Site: brandenburg
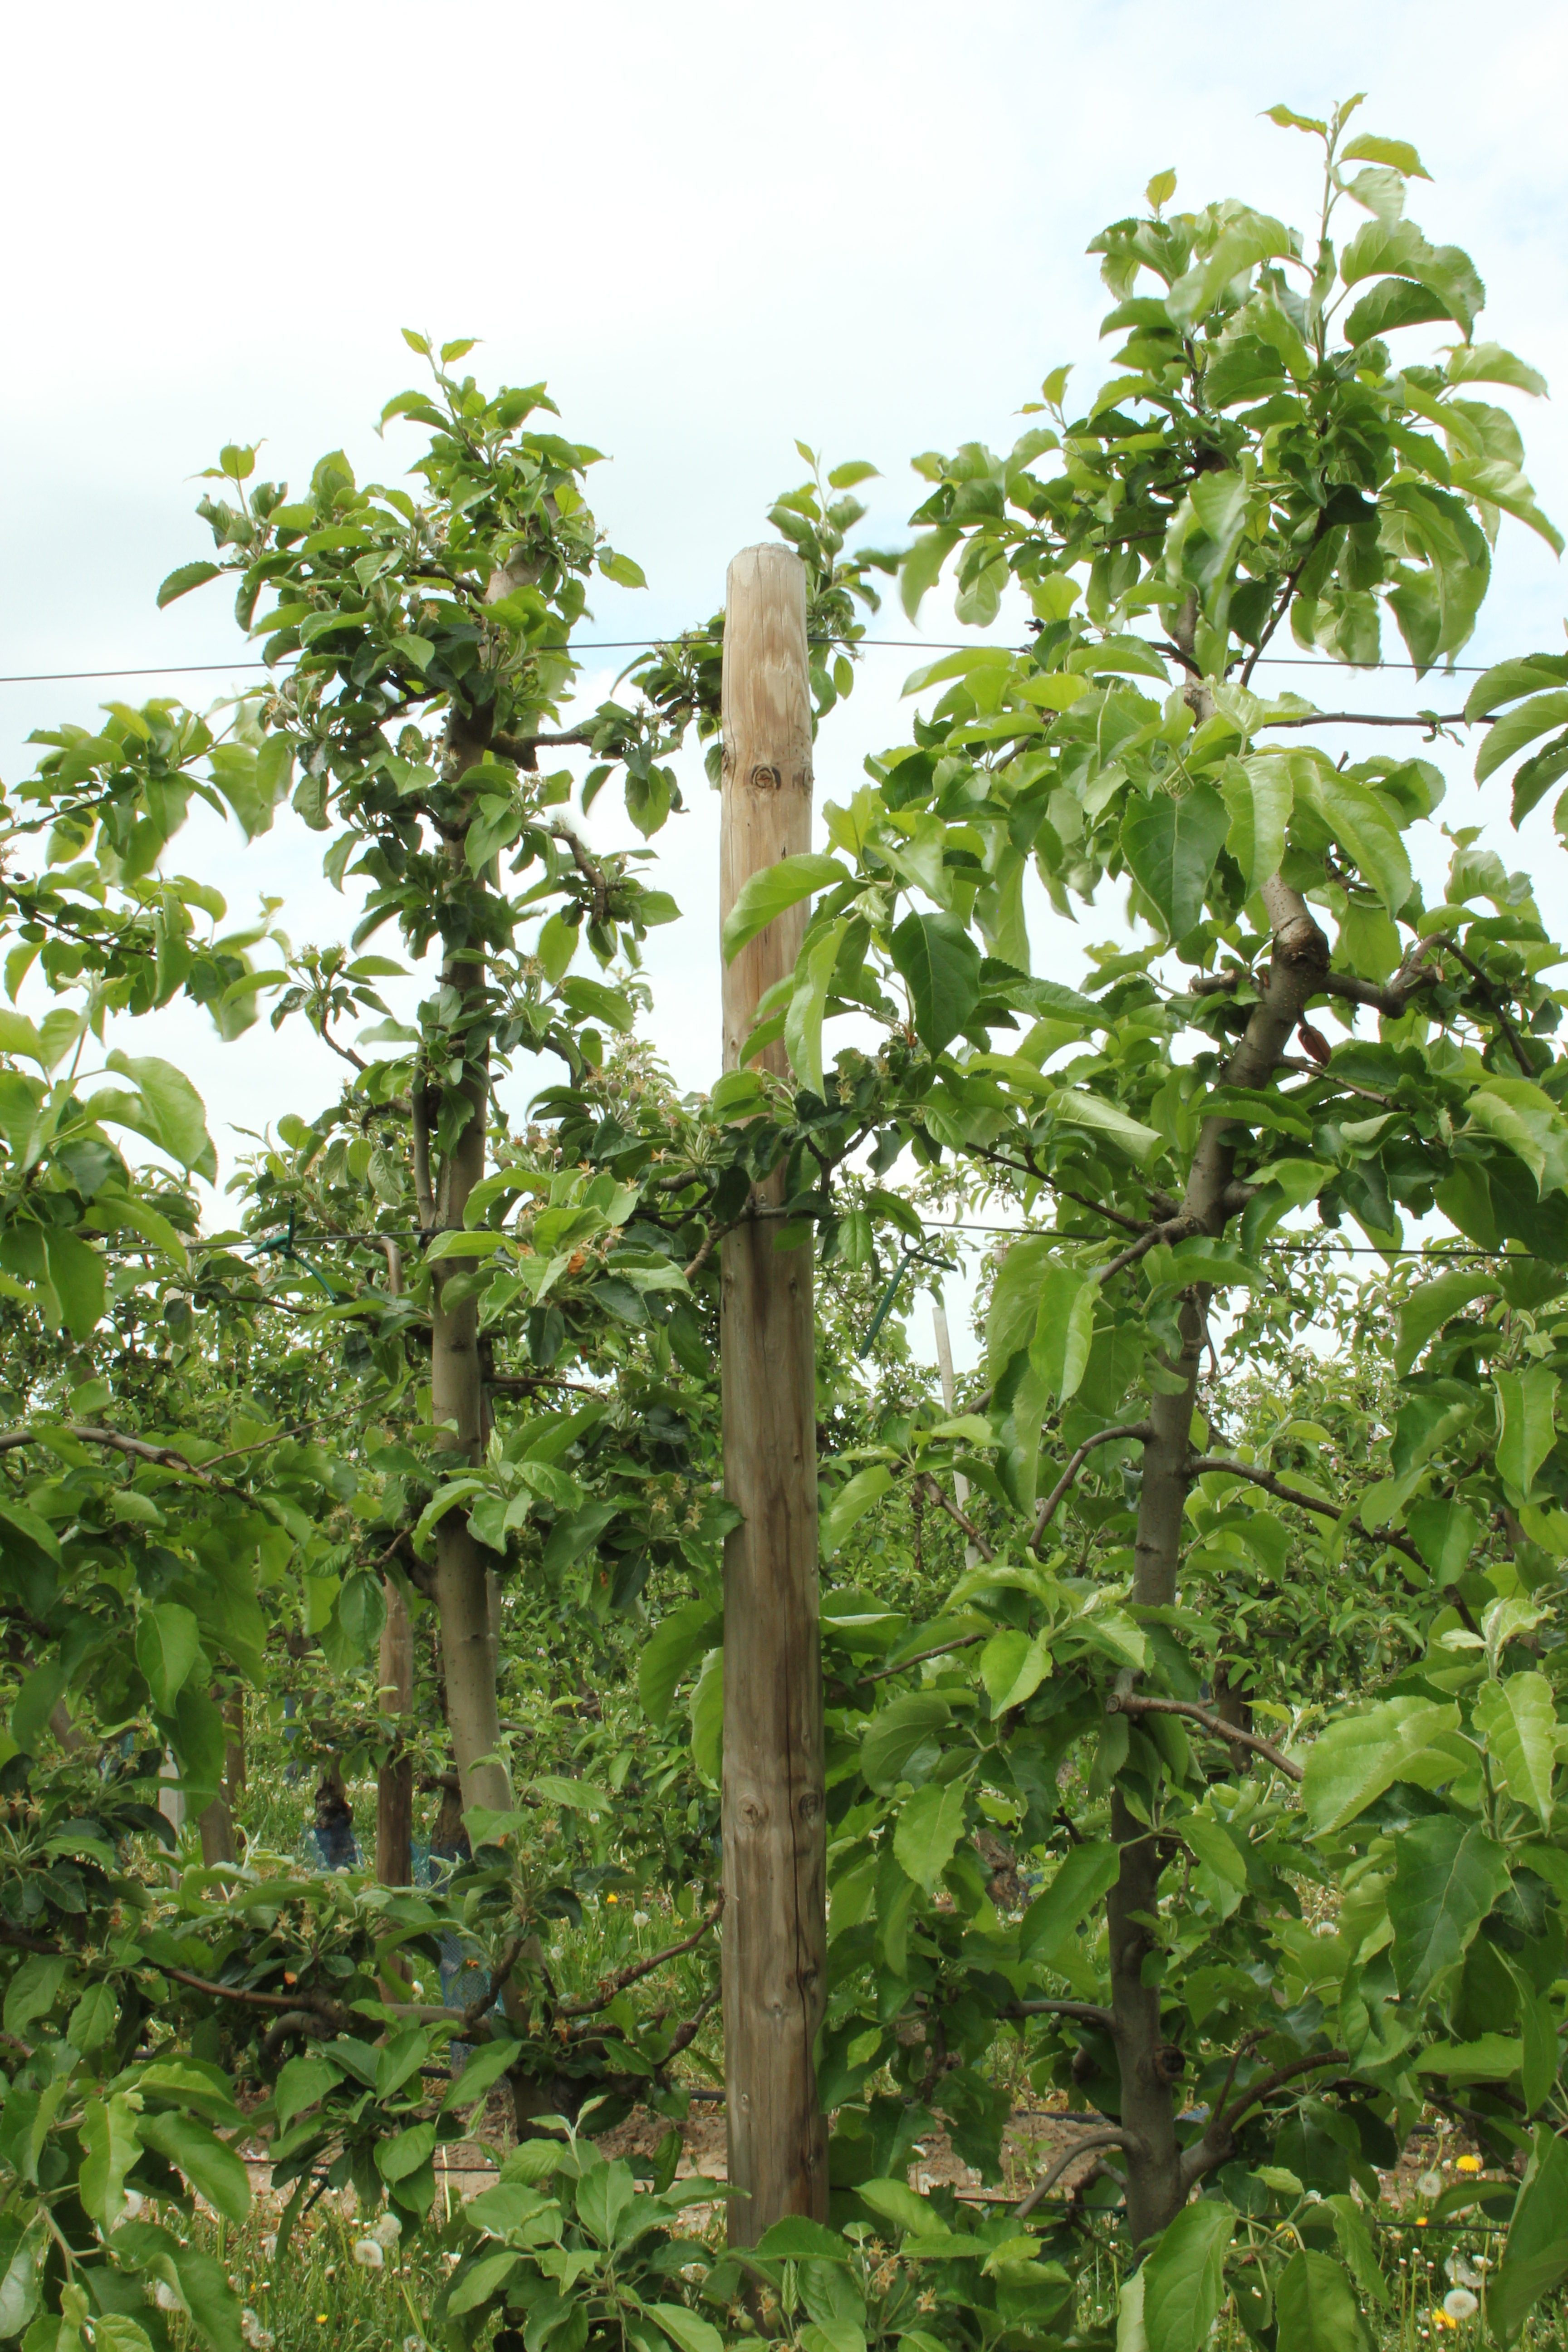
Growth stage (BBCH 67): Flowering